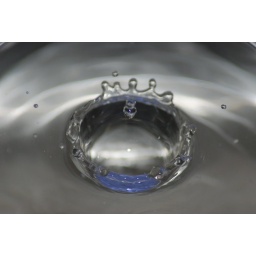
Took these in my kitchen sinkUsed a small purple bowl to add colorNikon D80 | Quantary 70-300mmMacro function used